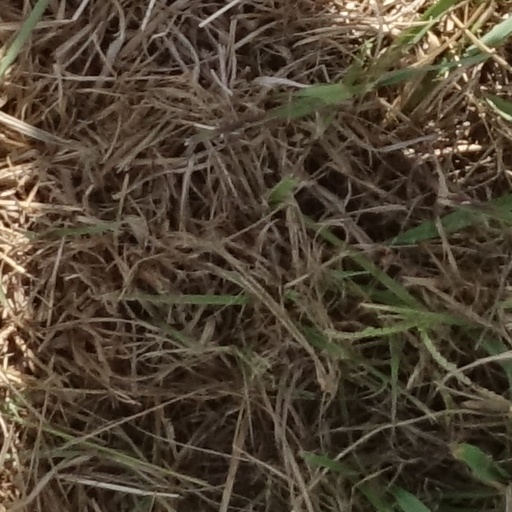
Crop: sorghum